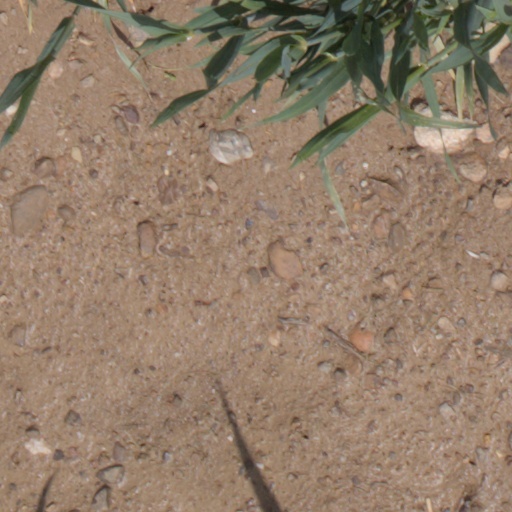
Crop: wheat